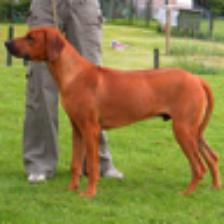
Label: NonHuman